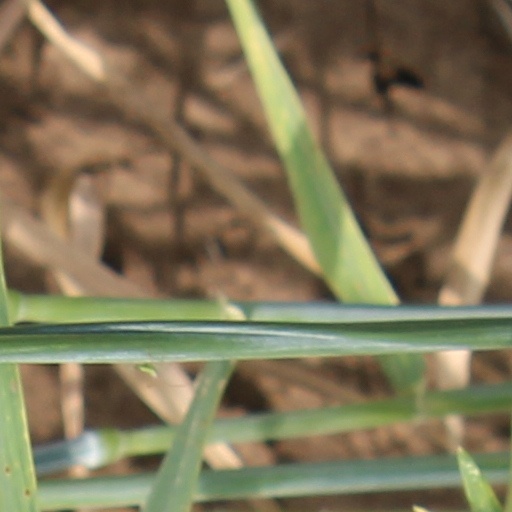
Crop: wheat